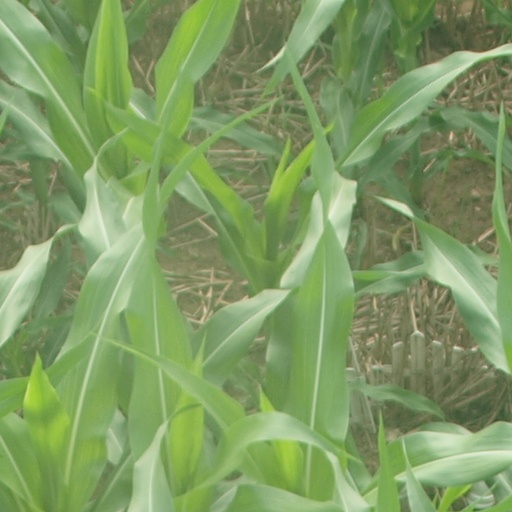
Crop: maize; corn